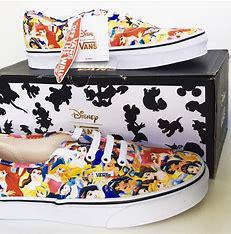
Brand: Vans
Model: 100